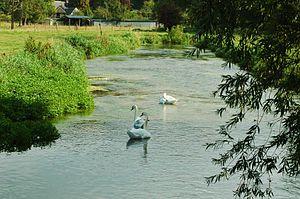
La Durdent près de Cany
La Durdent est un fleuve côtier normand, long de 24 kilomètres. Sa vallée, sise en plein cœur du pays de Caux en Seine-Maritime, conserve les vestiges de nombreux moulins installés sur les rives d'un cours d'eau au débit d'une grande régularité.